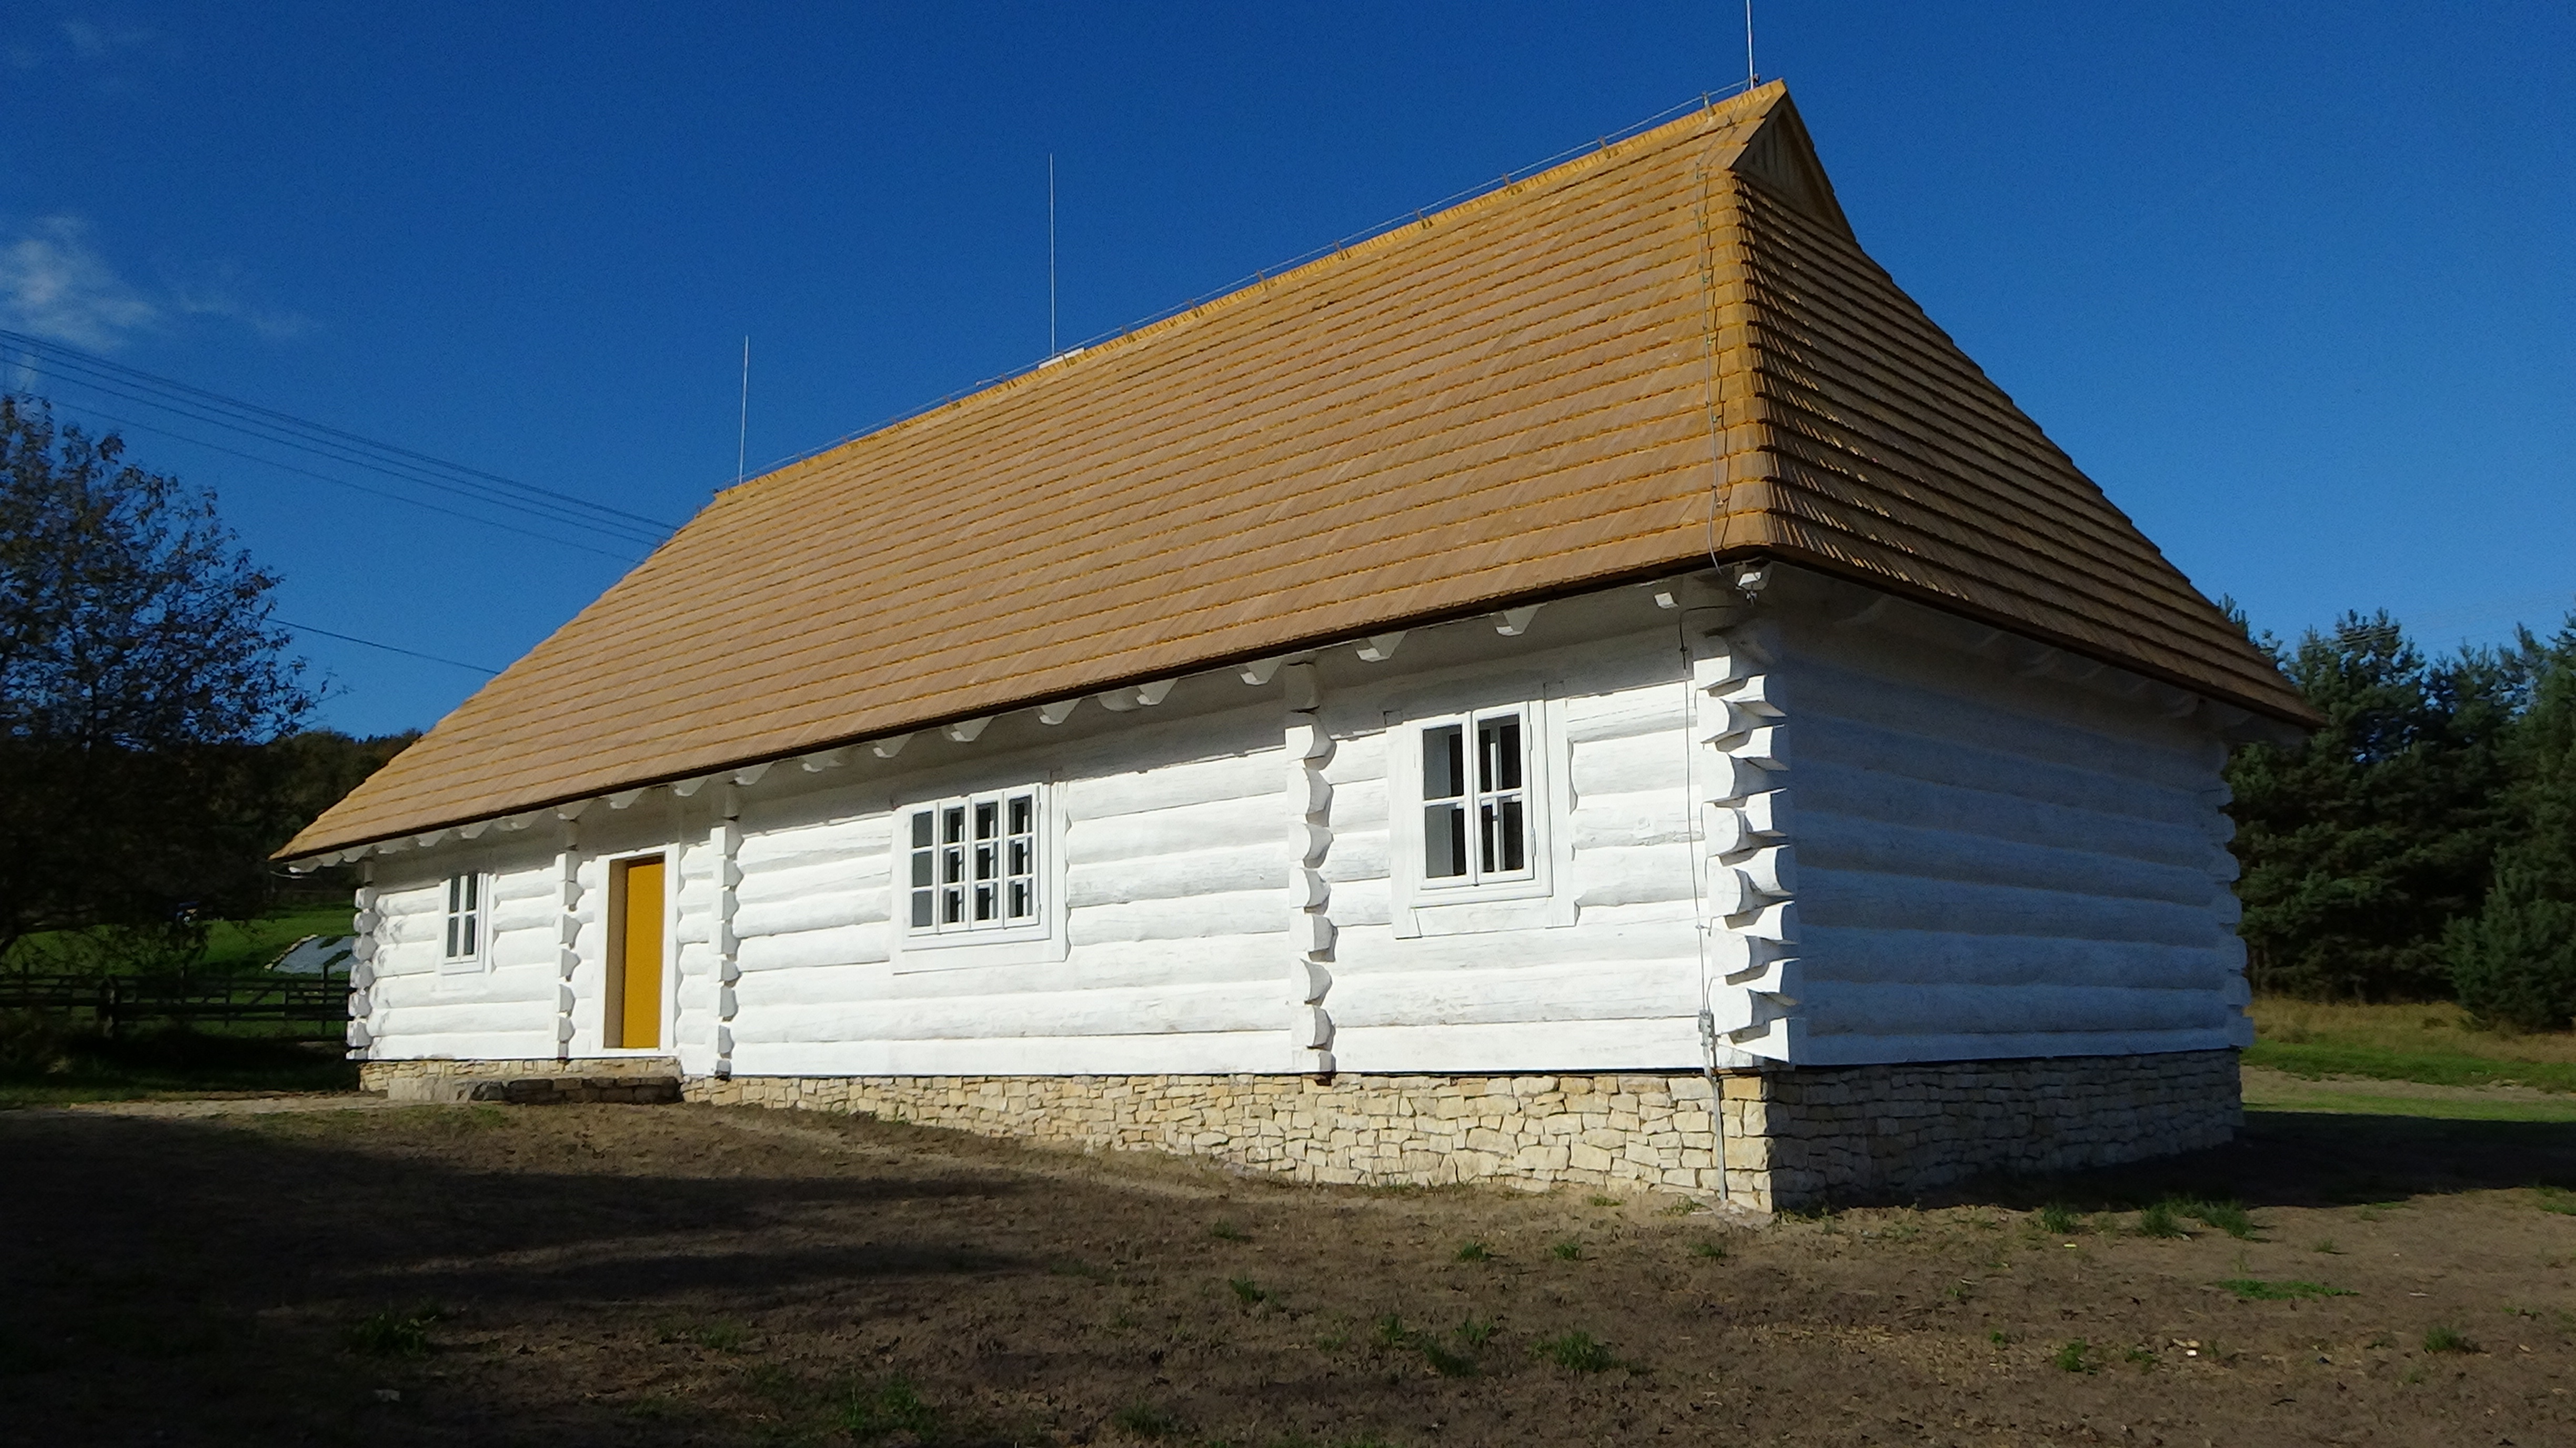
architecture, house, building, barn, home, hut, cottage, facade, property, chapel, farmhouse, poland, log cabin, siding, real estate, rural area, rabsztyn